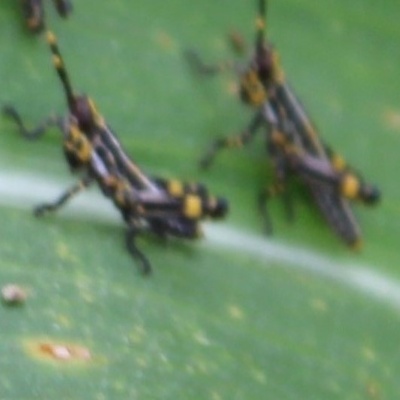
Crop: Maize
Condition: grasshoper